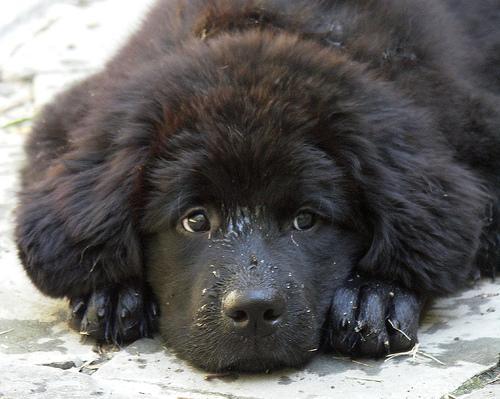
Newfoundland